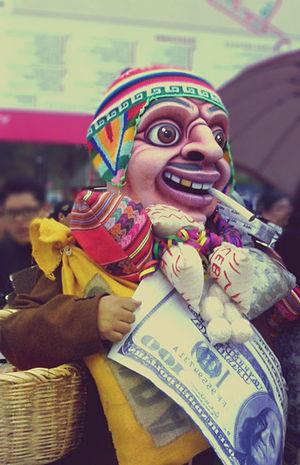
Ekeko est le dieu des Aymaras de l'abondance, de la fécondité et du bonheur dans la mythologie inca issu de la région de l'Altiplano.